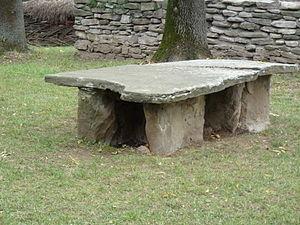
Une dalle est une pierre large, plate et de peu épaisseur, généralement utilisée pour pavement des sols, pour revêtir les murs et comme pierre tombale dans les sépulcres.